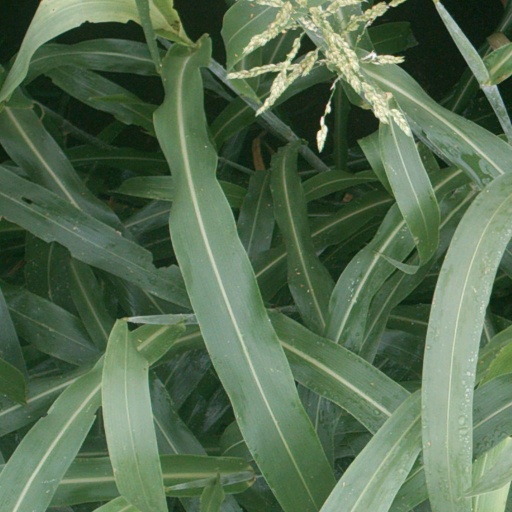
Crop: sorghum